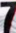
Number: 7